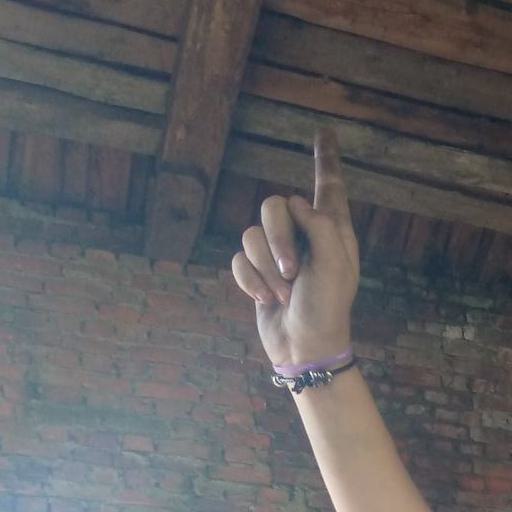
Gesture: one